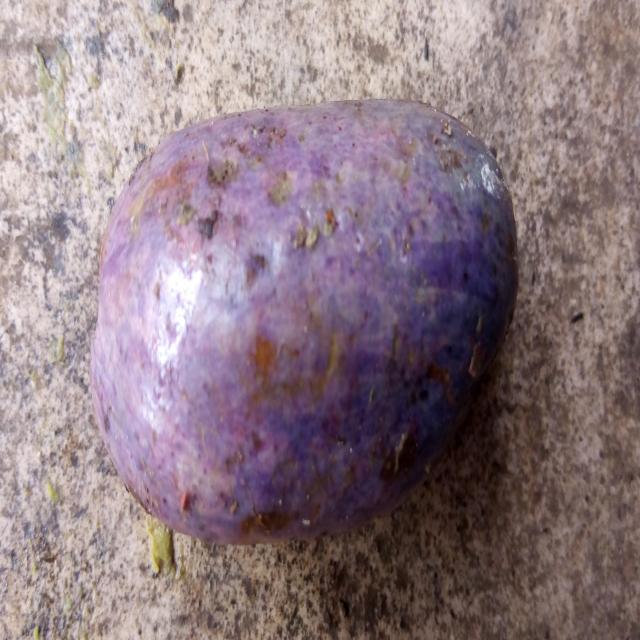
Plum grade: unripe